Electoral history of Gordon Brown

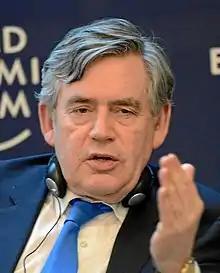

This is a summary of the electoral history of Gordon Brown, who served as Prime Minister of the United Kingdom and Leader of the Labour Party from 2007 to 2010. He was the member of parliament (MP) for Dunfermline East from 1983 to 2005 and Kirkcaldy and Cowdenbeath from 2005 to 2015.